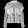
Label: Shirt